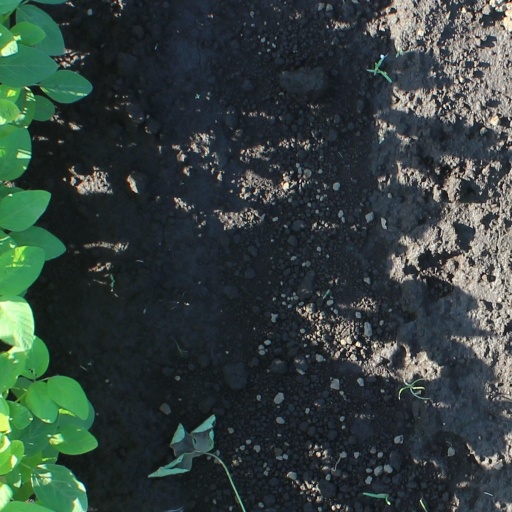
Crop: soybean